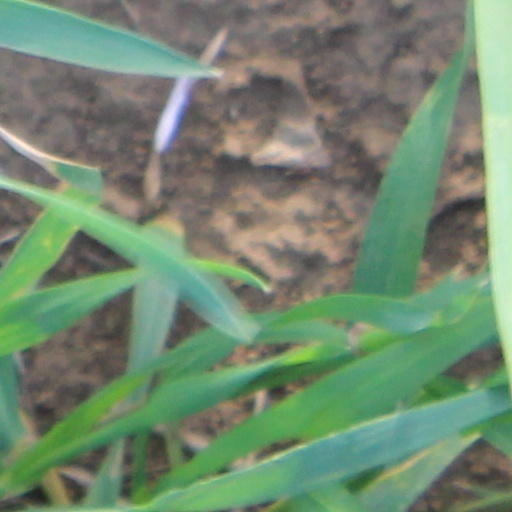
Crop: wheat